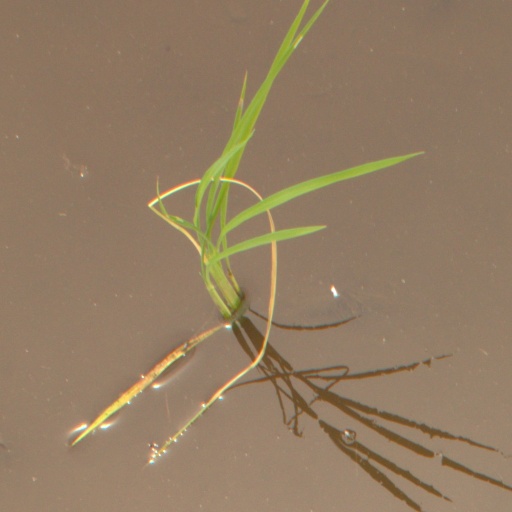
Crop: rice